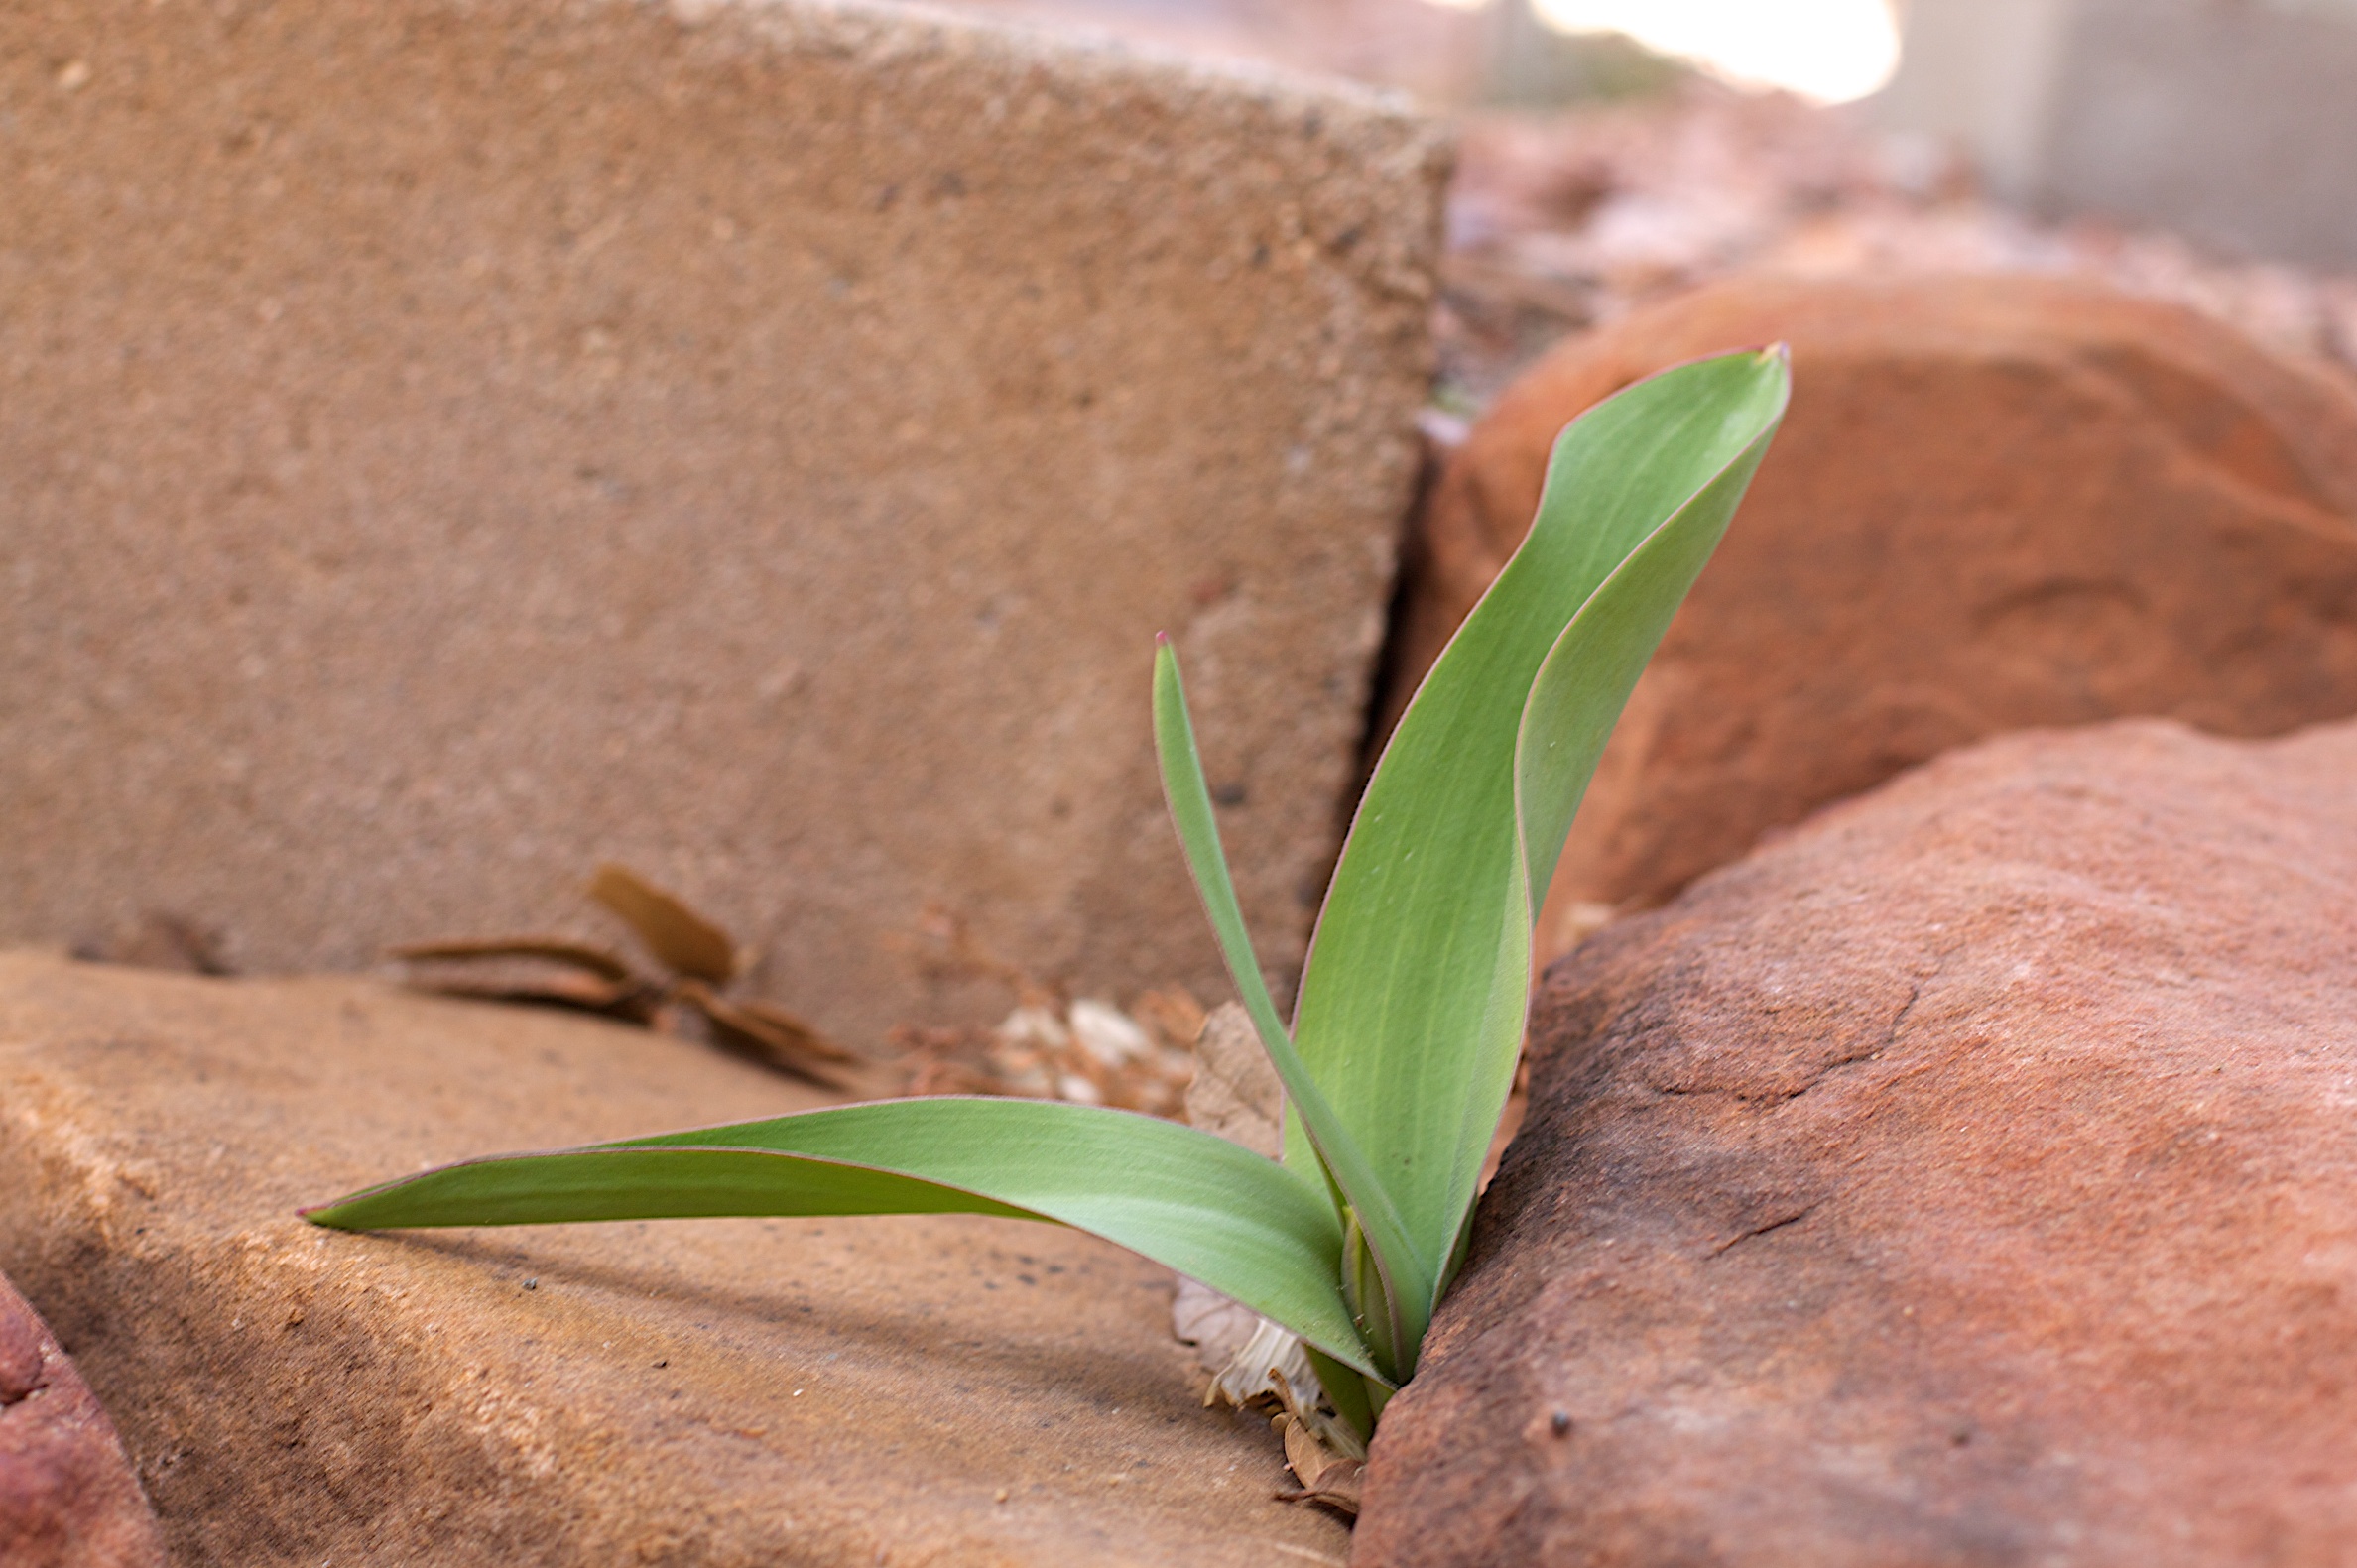
plant, leaf, flower, herb, soil, botany, flora, fauna, macro photography, flowering plant, grass family